Ana Enriqueta Terán

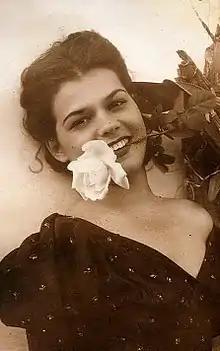
Ana Enriqueta Terán

Ana Enriqueta Terán (4 May 1918, Valera, Trujillo State – 18 December 2017, Valencia, Carabobo) was a Venezuelan poet. She was one of the best-known Venezuelan poets, especially because of her peculiar wordplay. Terán has written in several publications and all her works are compiled in "Casa de hablas" (1991). She won the National Prize for Literature in 1989.